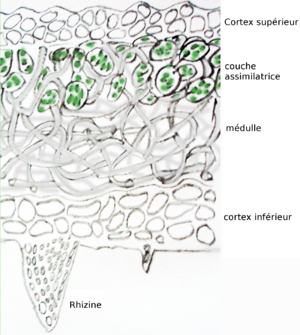
Les lichens, appelés aussi champignons lichénisés ou champignons lichénisants, sont des organismes composites résultant d'une symbiose entre au moins un champignon hétérotrophe appelé mycobionte, généralement prépondérant dans la plupart des genres, et des cellules microscopiques possédant de la chlorophylle nommées « photobiontes ». Ils sont classés dans le phylum des Fungi.